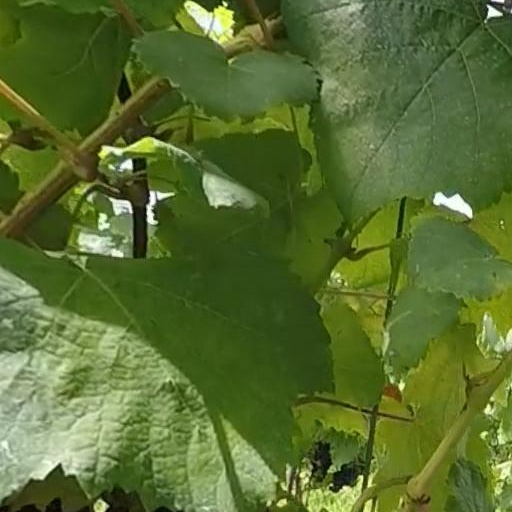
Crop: grape